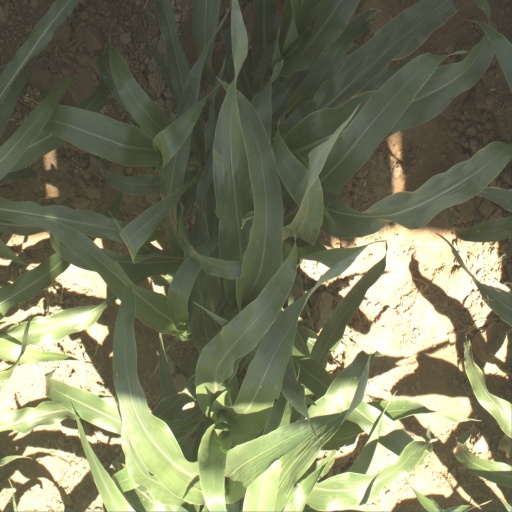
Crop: sorghum